Gombojavyn Zandanshatar

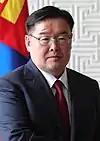
Zandanshatar in 2019

Gombojav Zandanshatar (born 8 March 1970) is a Mongolian politician who has been the 32nd prime minister of Mongolia since 2025. A member of the Mongolian People's Party (MPP), he served as a member and chair of the State Great Khural until he lost reelection in 2024.